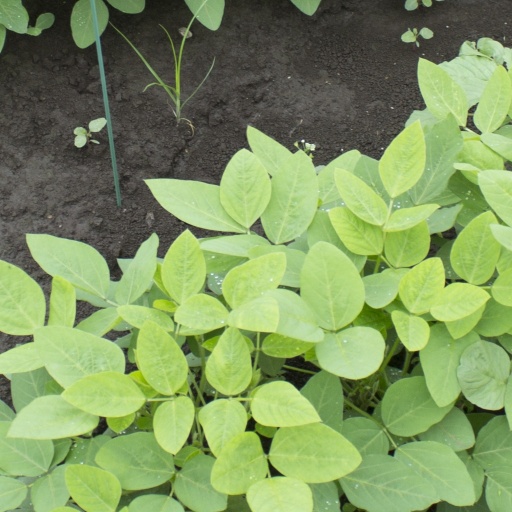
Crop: soybean